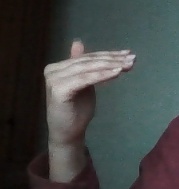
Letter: khaa